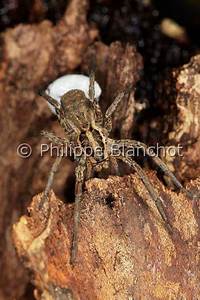
Label: spider